Answer in natural language. Considering the relative positions, where is HousePlant with respect to framed monochromatic wall decor painting? Choose between the following options: left or right
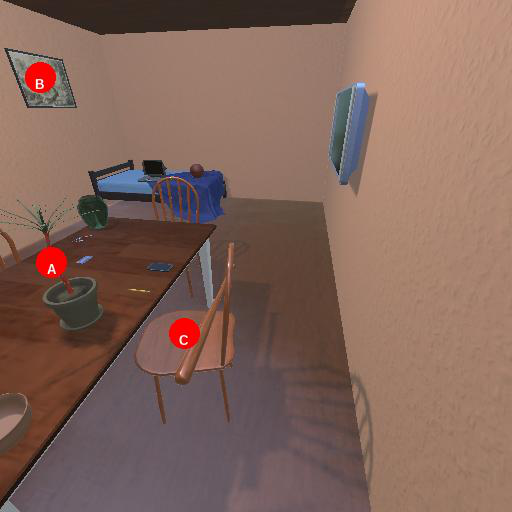
<answer>right</answer>